Shiraoka, Saitama

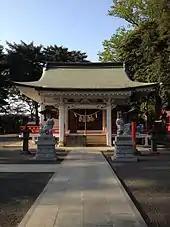
Shiraoka Hachiman-gu

Shiraoka is located slightly south of the center of the Kanto Plain in the flatlands eastern Saitama Prefecture and has an almost flat terrain. The highest point in the city is 16 meters above sea level. The Motoara River runs along the city border with Hasuda. Shiraoka is approximately 40 kilometers from downtown Tokyo.,